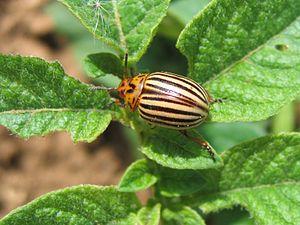
Les ravageurs de la pomme de terre sont nombreux et appartiennent majoritairement à la classe des insectes. Outre les dommages directs qu'ils causent aux cultures de pommes de terre, ils sont aussi dans certains cas les vecteurs de maladies virales et bactériennes. Leurs dégâts peuvent aussi favoriser le développement de maladies cryptogamiques. Beaucoup d'entre eux sont polyphages, mais certains insectes, comme le doryphore, sont spécifiques des Solanaceae et attaquent aussi d'autres plantes cultivées comme la tomate ou d'autres solanées sauvages.
La pomme de terre ou patate, est un tubercule comestible produit par l’espèce Solanum tuberosum, appartenant à la famille des solanacées. Le terme désigne également la plante elle-même, plante herbacée, vivace par ses tubercules mais toujours cultivée comme une culture annuelle. La pomme de terre est une plante qui réussit dans la plupart des sols, mais elle préfère les sols légers légèrement acides. La plante est sujette aux maladies dans des sols calcaires ou manquant d’humus.